Vlastimil Picek

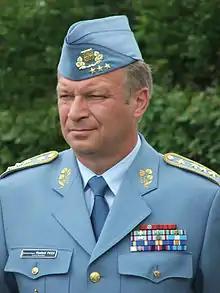

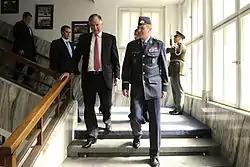
Vlastimil Picek and Deputy Secretary of Defense William J. Lynn III in Prague on June 15, 2011.

Vlastimil Picek (25 October 1956) is a Czech politician. He served as the Minister of Defence of the Czech Republic from March 2012 to January 2013. From 2007 to 2012, he was the Chief of the General Staff of the Armed Forces of the Czech Republic. He was the fourth person and the first member of Czech Air Force to serve at this position. He was appointed by President Václav Klaus and took office on 1 March 2007. He was replaced by Major General Petr Pavel as from 1 July 2012. On 18 September 2012 he was appointed the 1st Deputy Defence Minister. On 13 December 2012, he was dismissed by then new minister Karolína Peake and on 21 December 2012 reinstalled by Prime Minister Petr Nečas, after Nečas dismissed Peake. In March, 2013, he was appointed Minister of Defence.